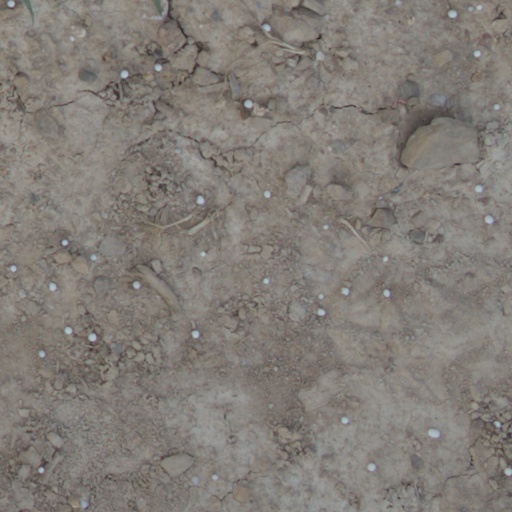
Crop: wheat